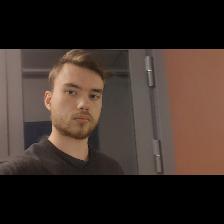
Label: Human